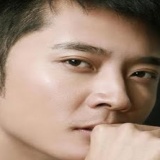
diễn viên Trương Đan Phong